Hugh Mackay (social researcher)

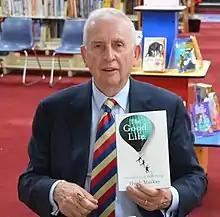
Mackay in 2013

Hugh Clifford Mackay (born 1938) is an Australian psychologist, social researcher and writer, who founded the Australian quarterly research series "The Mackay Report" 1979–2003, which later became "The Ipsos Mackay Report". He was a weekly newspaper columnist for 25 years and is a regularly appearing commentator on radio and television.